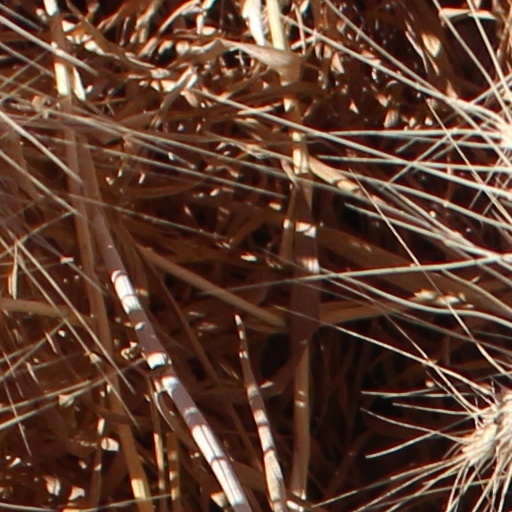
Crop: wheat